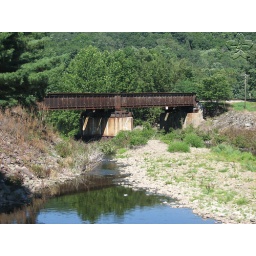
Small train bridge over the Lackawaxen River at Hawley, PA